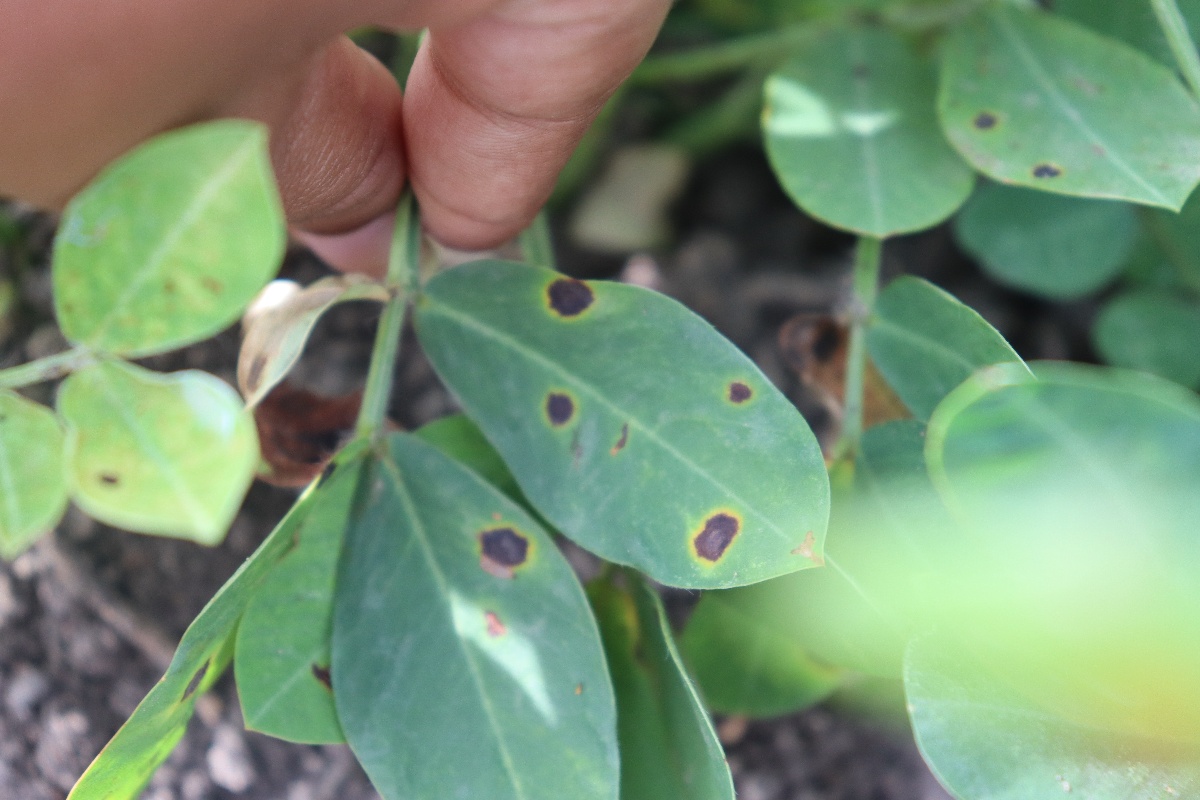
Label: rust